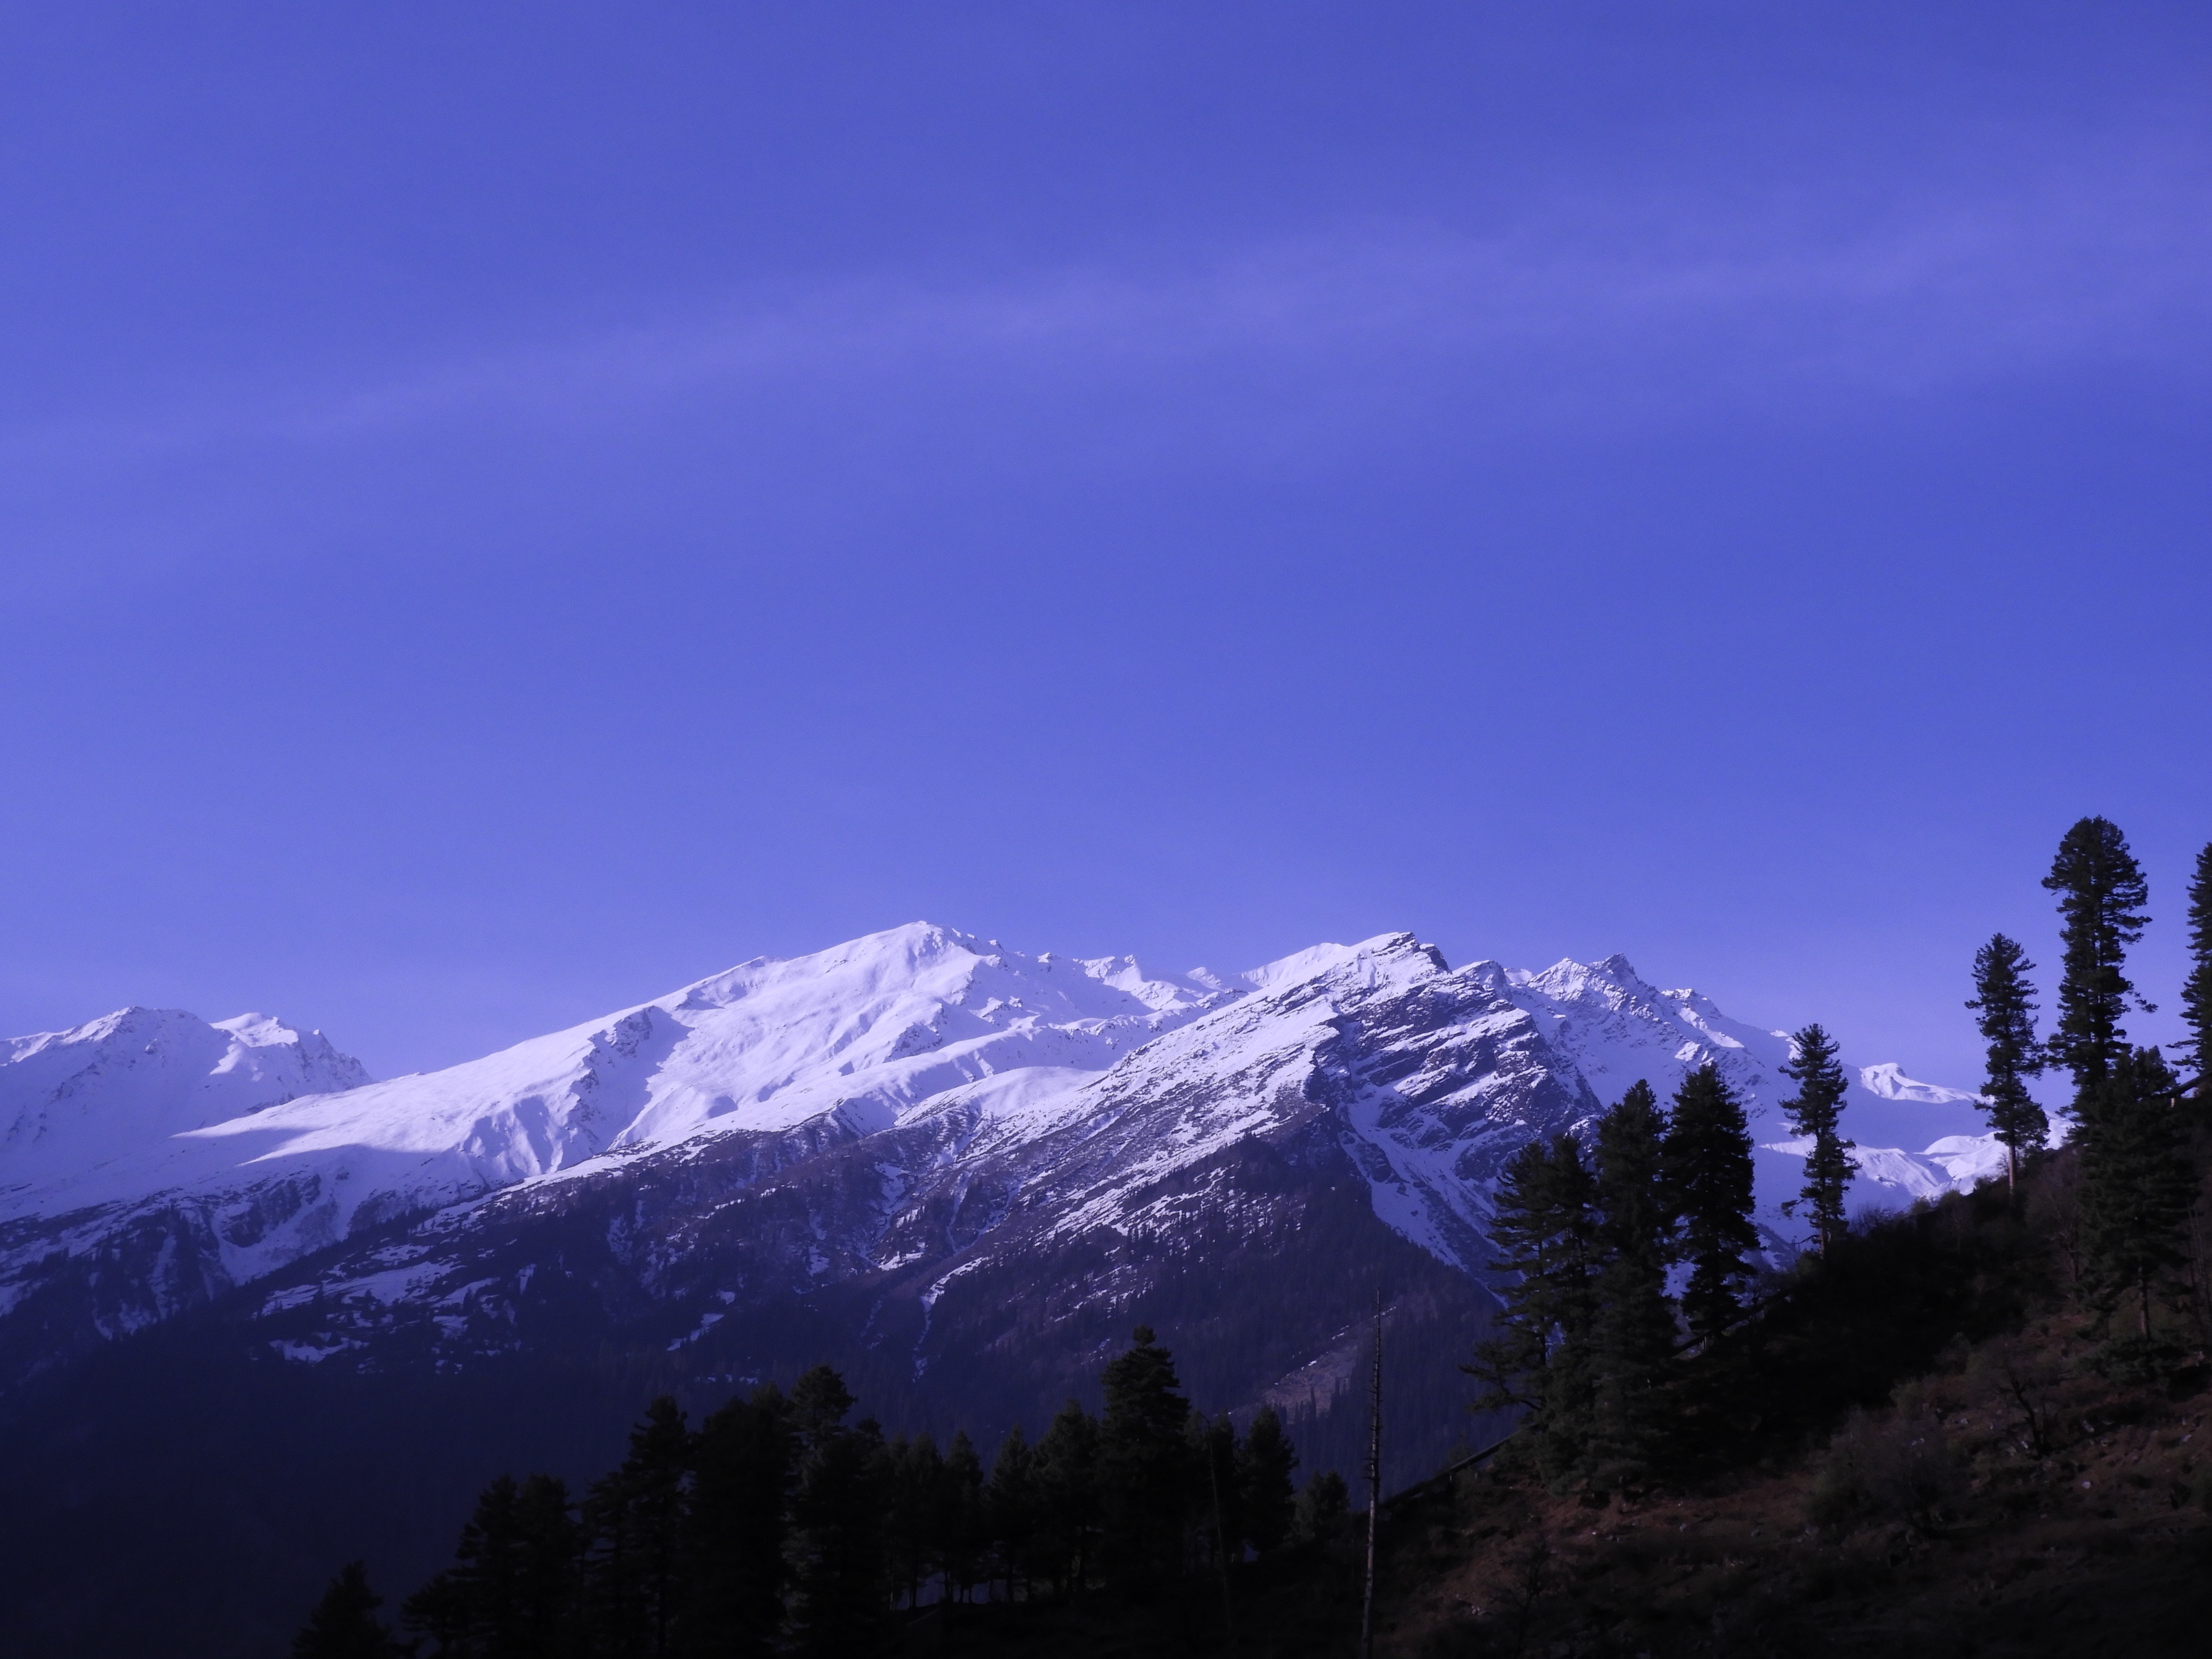
mountainous landforms, mountain, sky, mountain range, nature, blue, highland, wilderness, cloud, alps, ridge, hill station, natural landscape, atmospheric phenomenon, tree, hill, atmosphere, morning, massif, mount scenery, night, summit, national park, fell, evening, landscape, valley, winter, snow, plant, horizon, meteorological phenomenon, dusk, forest, world, wildflower, terrain